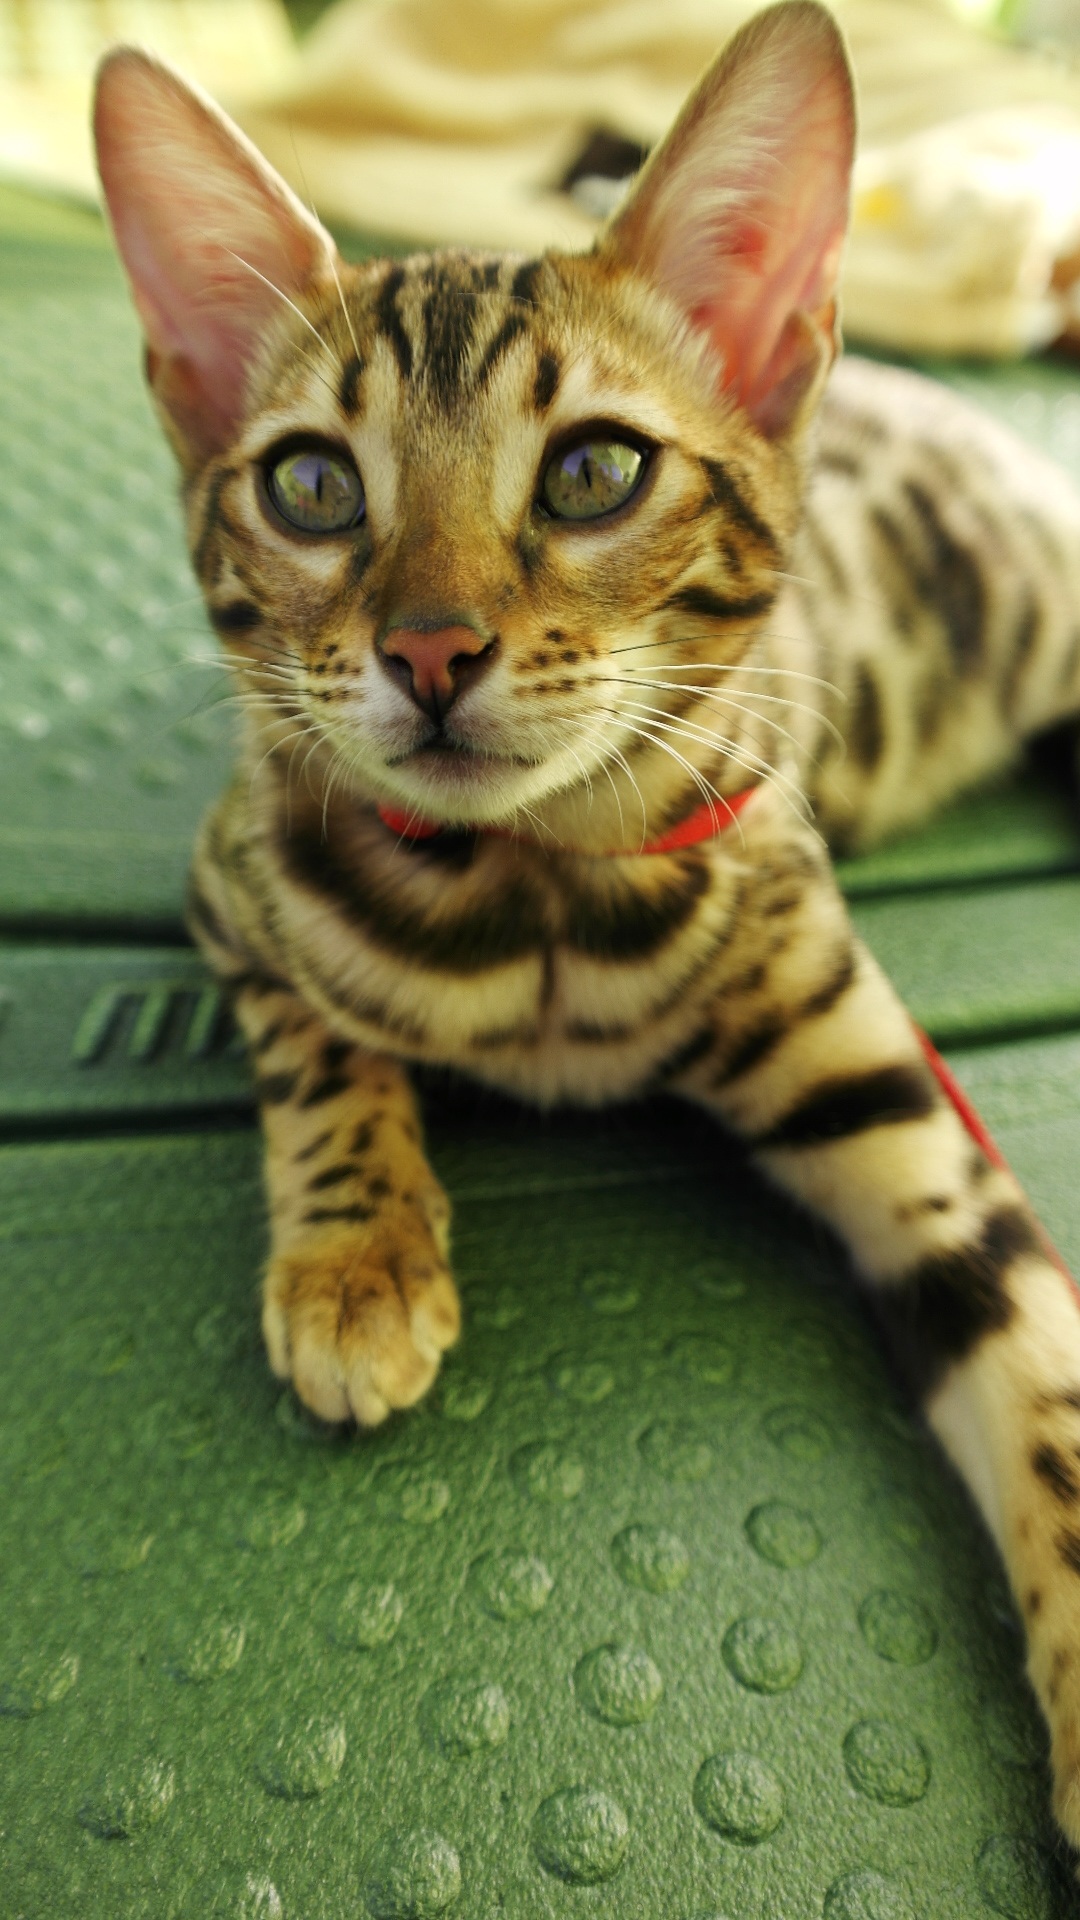
cute, pet, kitten, cat, mammal, fauna, close up, whiskers, savannah, vertebrate, tabby cat, baby cat, bengal, european shorthair, small to medium sized cats, cat like mammal, domestic short haired cat, american shorthair, rusty spotted cat, ocicat, toyger